Saab 90

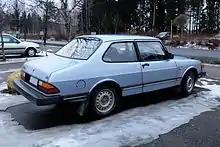
Rear view of Saab 90

In 1985, the Saab 90 was only available as a two-door sedan and it came with the 2.0-litre Saab H engine, giving .